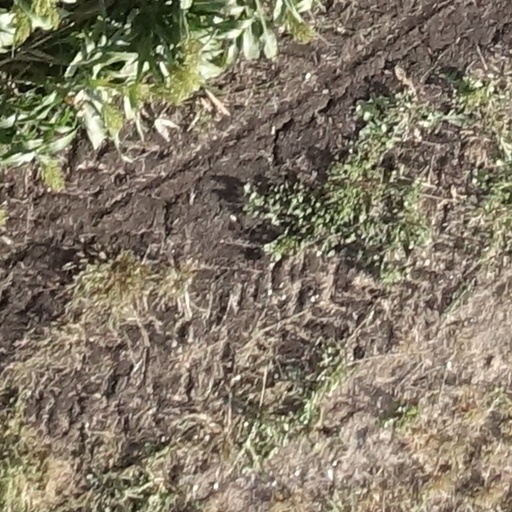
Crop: sorghum